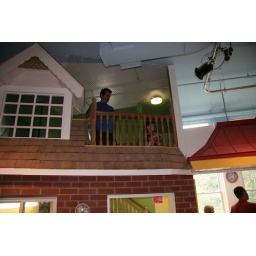
Playing in the house area thing they had with dolls and a stove and stuff